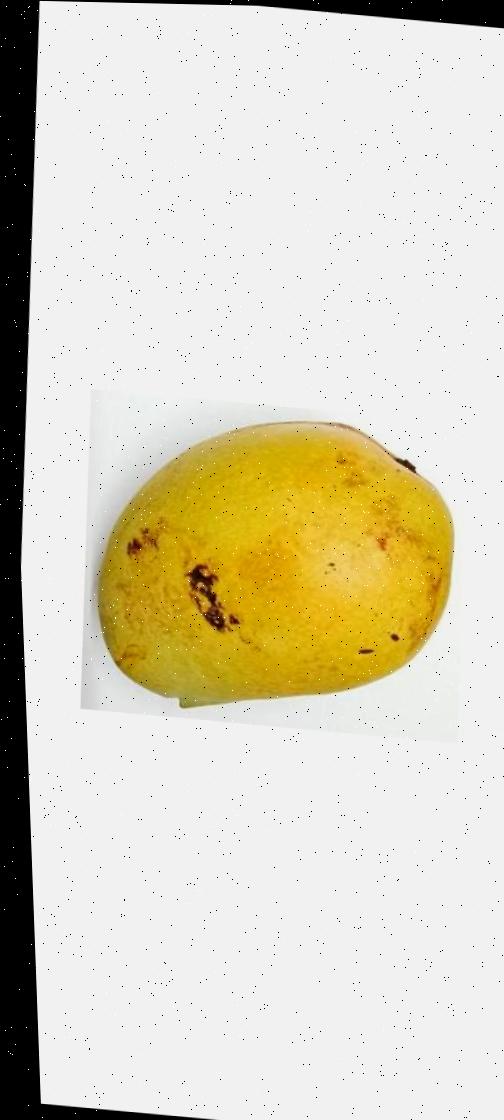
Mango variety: Bari-11